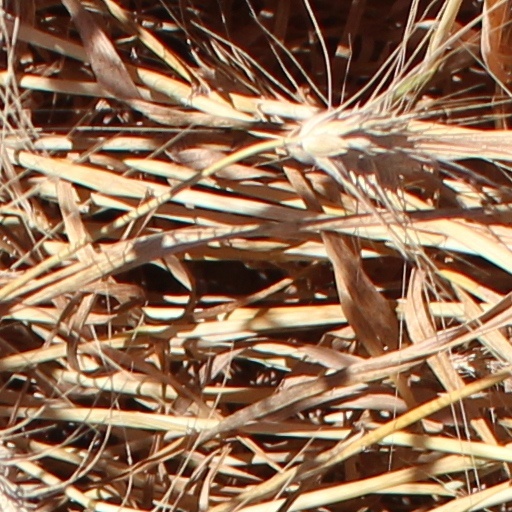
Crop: wheat